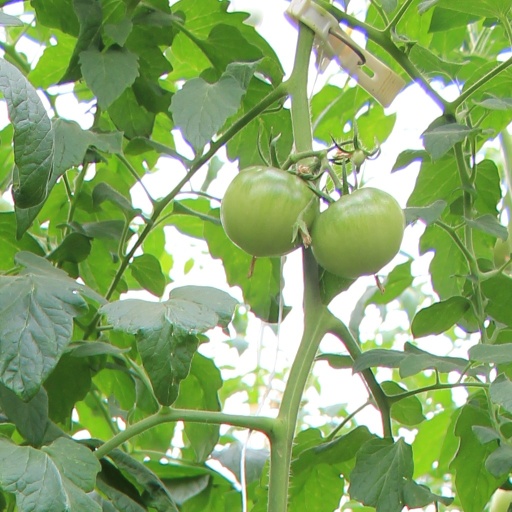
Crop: tomato